Luis Suárez

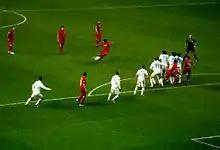
Suárez about to score a 35-yard free kick against Zenit Saint Petersburg, his second goal in a 3–1 win, March 2013

On 21 April 2013, during a 2–2 draw with Chelsea in a Premier League match at Anfield, Suárez bit Branislav Ivanović; this was the second time Suárez had bitten an opponent. It was not noticed by the officials, and Suárez scored an equalizer in injury time. The bite prompted UK Prime Minister David Cameron to call on the FA to take a hard line with Suárez: the FA charged him with violent conduct and he was fined an undisclosed sum by his club. Contrary to claims from Suárez, Ivanović did not accept an apology. Suárez accepted the violent conduct charge but denied the FA's claim the standard punishment of three matches was clearly insufficient for his offence. A three-man independent panel appointed by the FA decided on a ten-game ban for Suárez, who did not appeal the ban; the panel criticized Suárez for not appreciating "the seriousness" of the incident when he argued against a long ban. The panel also wanted to send a "strong message that such deplorable behaviours do not have a place in football", while noting that "all players in the higher level of the game are seen as role models, have the duty to act professionally and responsibly, and set the highest example of good conduct to the rest of the game – especially to young players".